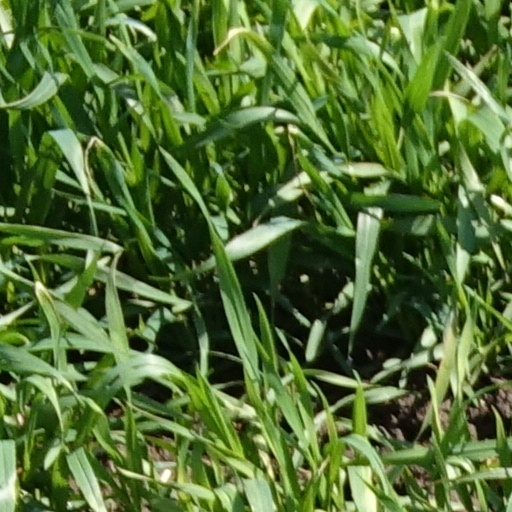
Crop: wheat